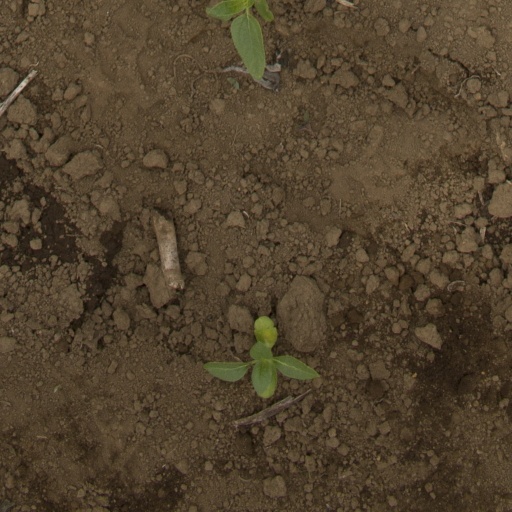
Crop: Jerusalem artichoke